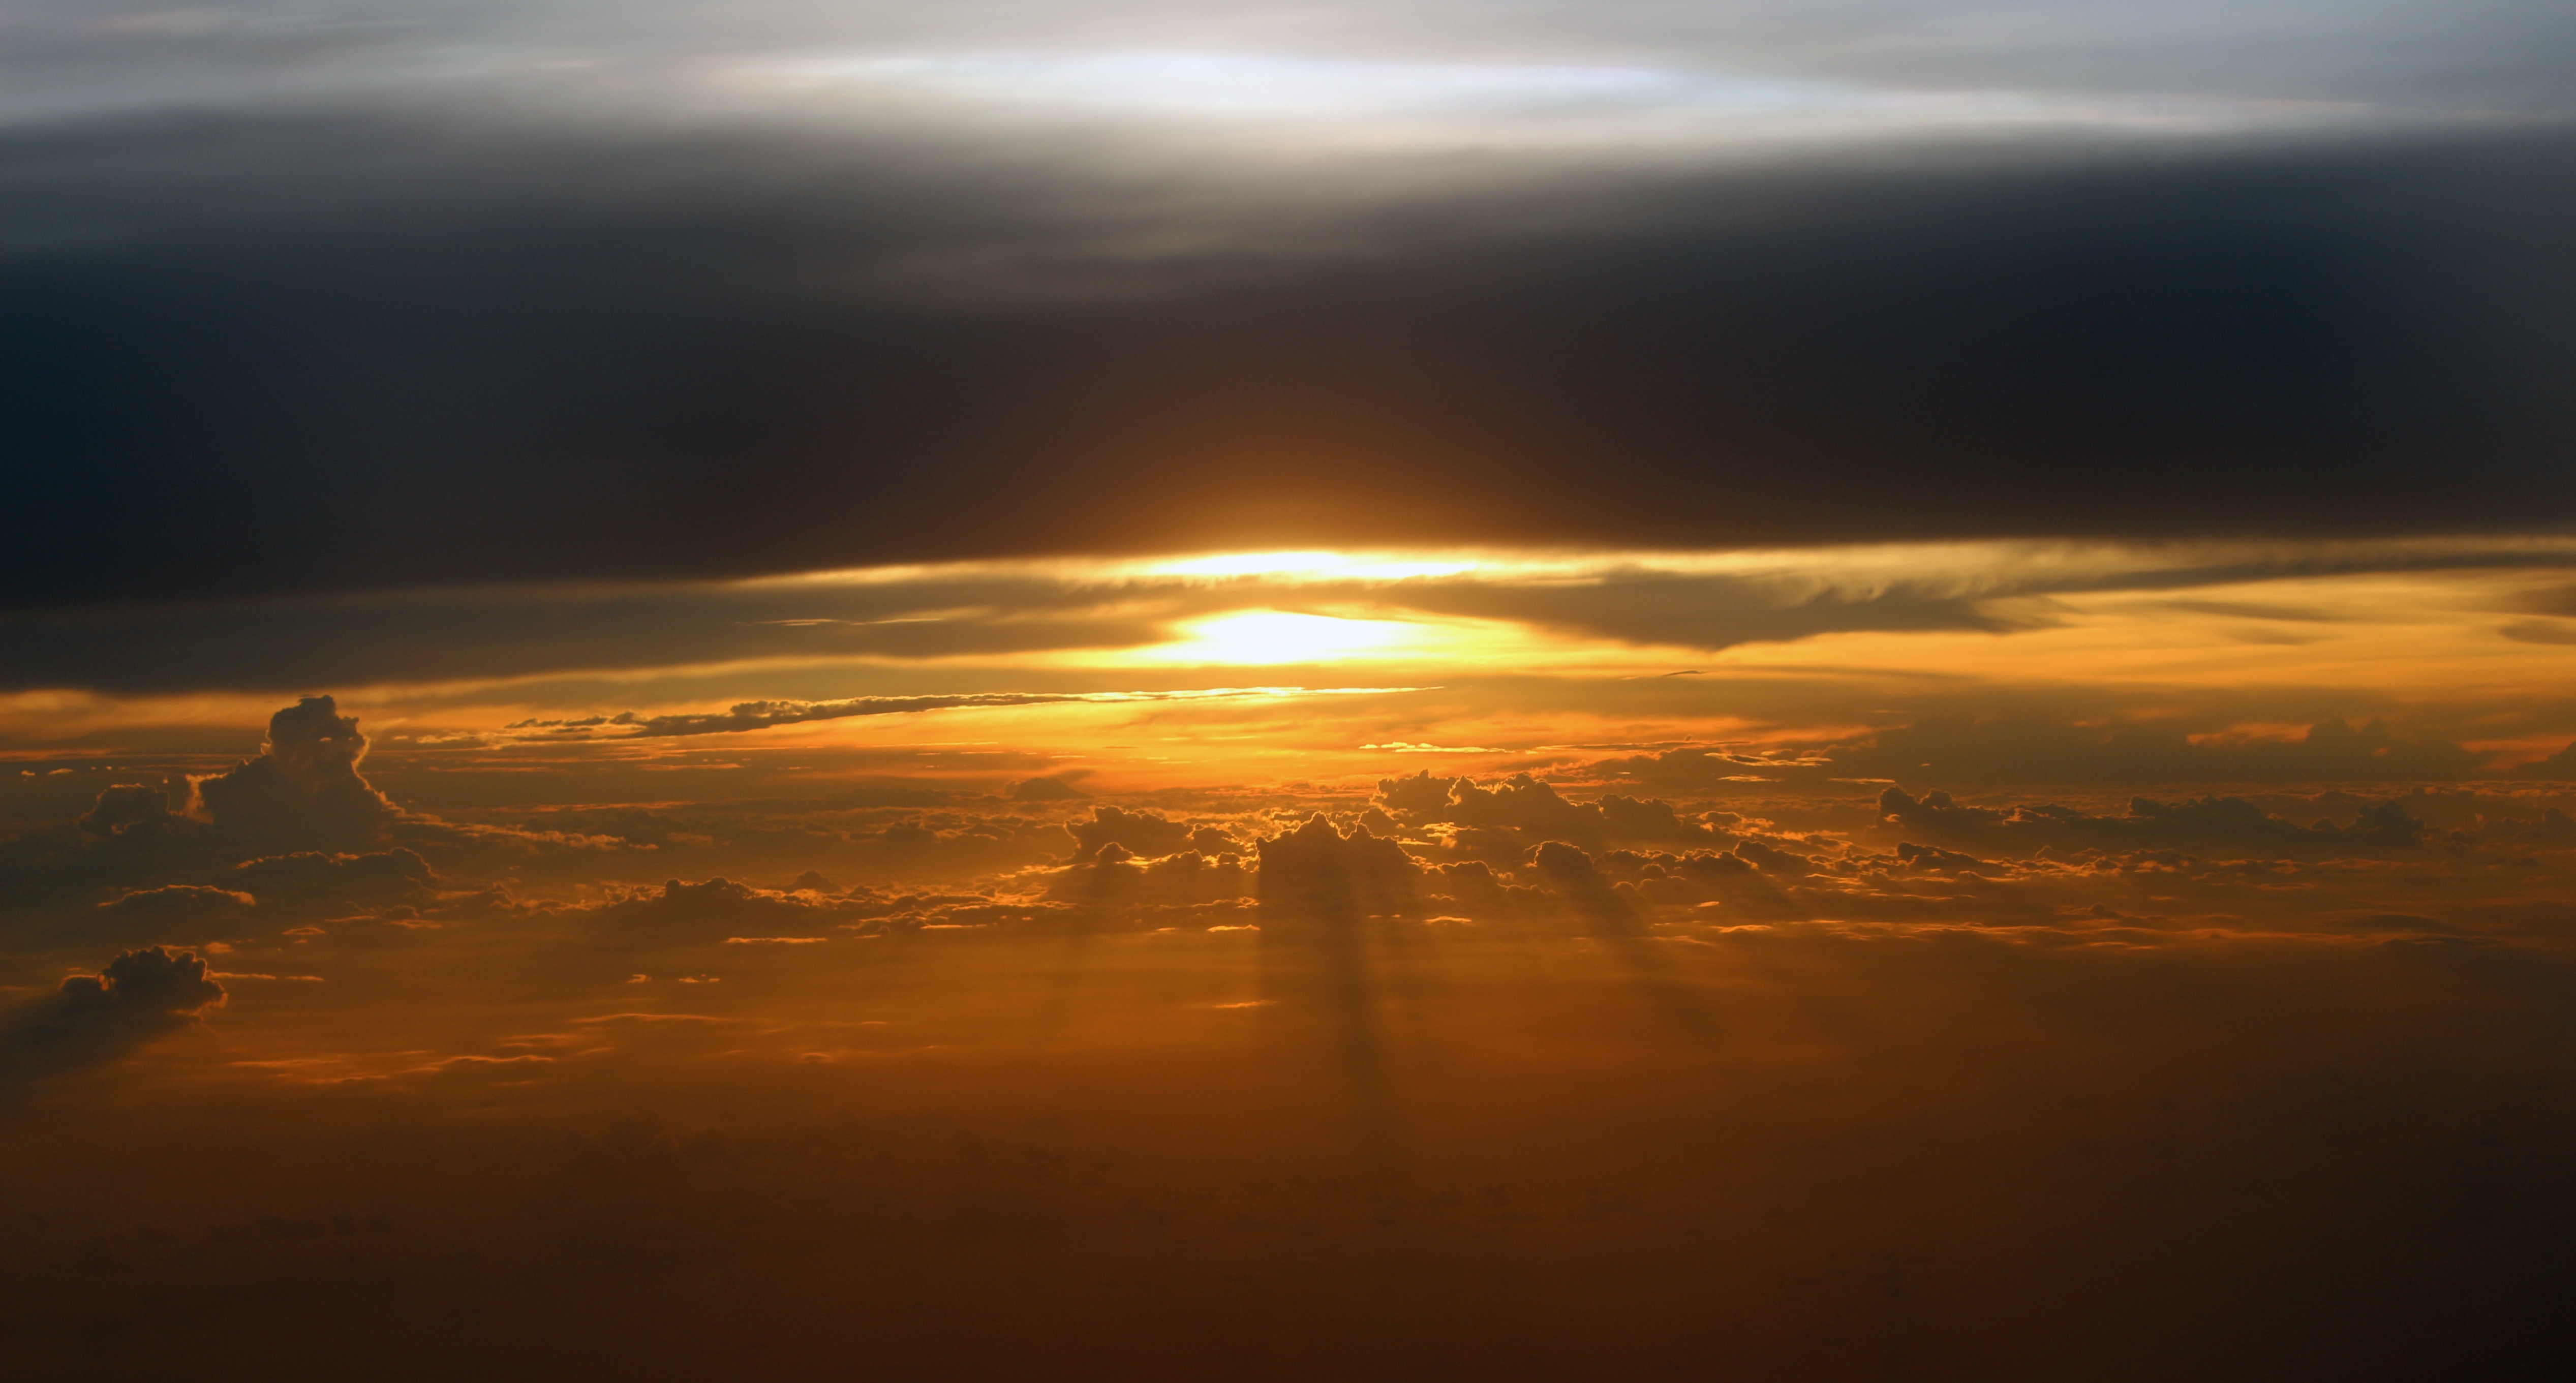
sea, horizon, light, cloud, sky, sun, sunrise, sunset, sunlight, morning, dawn, atmosphere, dusk, evening, reflection, afterglow, meteorological phenomenon, ultimate, atmospheric phenomenon, atmosphere of earth